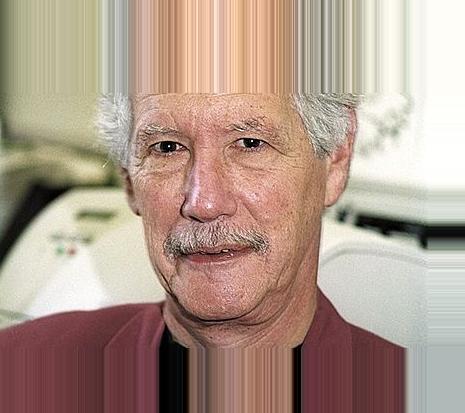
Age: 63